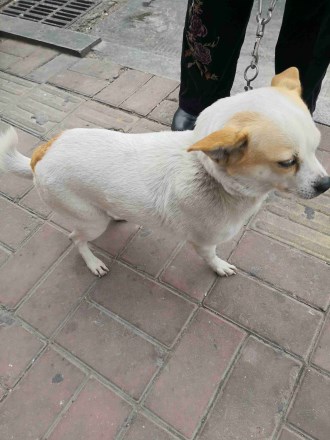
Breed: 3336-n000121-chinese_rural_dog